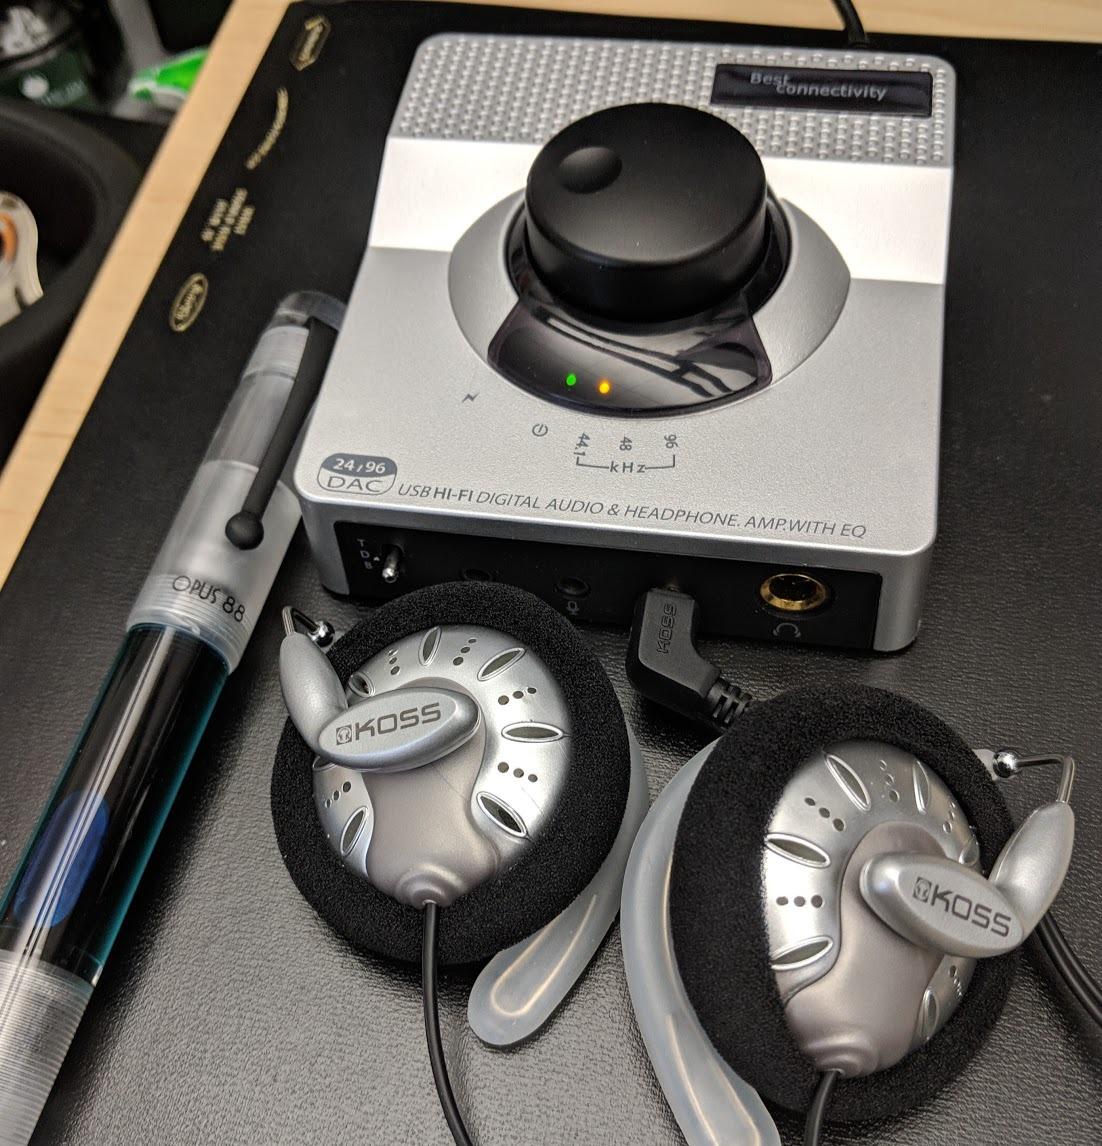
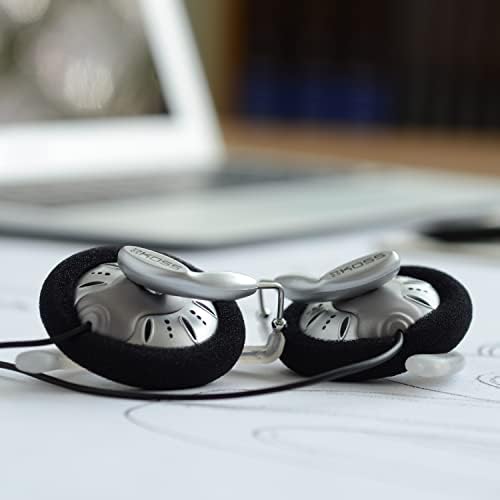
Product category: headphones
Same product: yes